Križanke

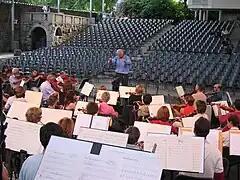
RTV Slovenia Symphony orchestra rehearsal in Križanke southern courtyard.

The Križanke Outdoor Theatre ("Poletno gledališče Križanke") is a theatre in Ljubljana, Slovenia, used for summer festivals set up inside the courtyard of the former Monastery of the Holy Cross. It is located at French Revolution Square ("Trg francoske revolucije") no. 1.